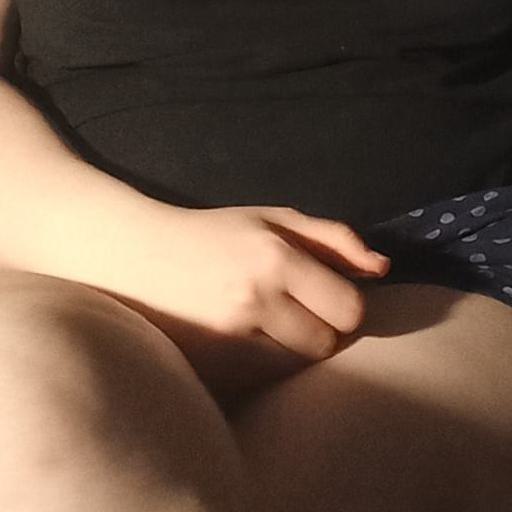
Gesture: no_gesture